RNAS Twatt (HMS Tern)

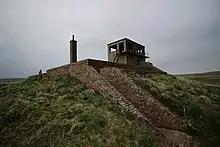
Remains of Twatt Control Tower, 2018

Royal Naval Air Station Twatt, (RNAS Twatt; or HMS "Tern) is a former military airfield, located near Twatt, Orkney, Scotland, of the Royal Navy. It was built by the Admiralty and was commissioned on 1 April 1941 (on books of HMS "Sparrowhawk"). On 1 January 1942 it became an independent command as HMS "Tern. The airbase was designed to provide accommodation for disembarked Front-Line squadrons and accommodation for disembarked Ship's Flight Aircraft and was home to the Home Fleet Fleet Requirements Unit, 771 Naval Air Squadron.